Willis D. Crittenberger

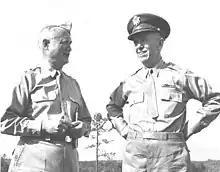
On the left, Major General Willis D. Crittenberger and, on the right, General George C. Marshall, the U.S. Army Chief of Staff, at Fort Benning, Georgia, June 1942

In early 1944, General Dwight D. Eisenhower, the Supreme Allied Commander for the impending Allied invasion of Normandy, initially selected Crittenberger as one of three corps commanders for the invasion. The others were Major General Leonard T. Gerow, commanding V Corps, and Major General Roscoe B. Woodruff, commanding VII Corps. All three were well-known and trusted by General Eisenhower. However, Lieutenant General Omar Bradley, whom Eisenhower selected as the First Army commander for the D-Day invasion, replaced Eisenhower's picks, seeking differing temperaments and commanders that had more combat experience. At the same time, Lieutenant General Jacob L. Devers, Commanding General (CG) of the North African Theater of Operations, United States Army (NATOUSA), was seeking a corps commander for the U.S. Fifth Army's IV Corps for the Italian campaign and Crittenberger was chosen. Devers had in fact requested Crittenberger's services and thought highly of him, writing, "I consider Crittenberger to be one of my best commanders."